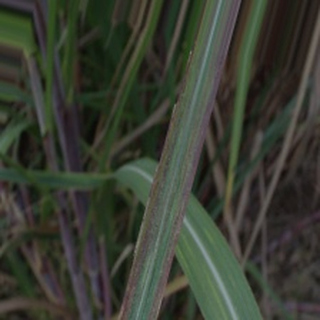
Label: sugarcane_bacterial_blight